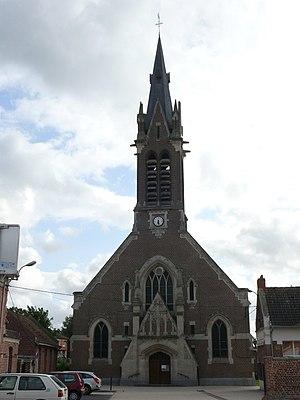
L'église de l'Immaculée-Conception de Wez-Macquart, à La Chapelle-d'Armentières (Nord, France).
La Chapelle-d’Armentières est une commune française située dans le département du Nord et la région Hauts-de-France. Elle fait partie de la Métropole européenne de Lille.